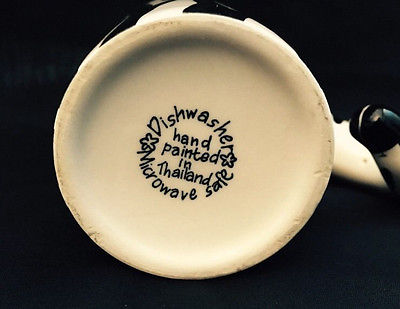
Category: mug